Master Juba

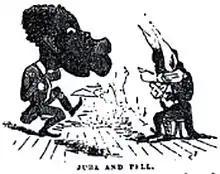
A caricature of Juba and Pell from the 1848 season shows Juba in a characteristic dance pose.

Playbills tell us, broadly, what Juba did during his performances. No known description of Juba's dancing by a contemporary was written by anyone of his own race, class, or profession. While he was a remarkable dancer, it is impossible to gain precise knowledge of his style and technique, or of the degree to which he differed from his largely forgotten black contemporaries. The sources lack precise points of comparison. The more detailed accounts come from British critics, to whom Juba must have been more of a novelty than to Americans. These writers were catering to a white, middle class, British audience. Other descriptions come from promotional material and thus cannot be trusted to be objective. Juba was described as a "jig dancer" at a time when the word still connoted Irish folk dancing but was in the process of changing to encompass black dance. The Irish jig was common at this time, so skillful improvisation may account for the inordinate amount of attention Juba received.